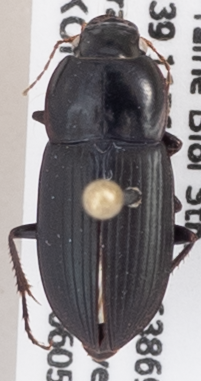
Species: Anisodactylus opaculus
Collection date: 2019-06-05
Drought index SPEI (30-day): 1.608
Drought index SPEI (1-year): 1.498
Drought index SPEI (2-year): -0.086